Clarendon, Queensland

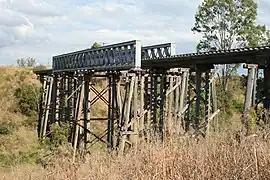
Lockyer Creek Railway Bridge, 2008

Clarendon is a rural locality in the Somerset Region, Queensland, Australia. In the , Clarendon had a population of 232 people.